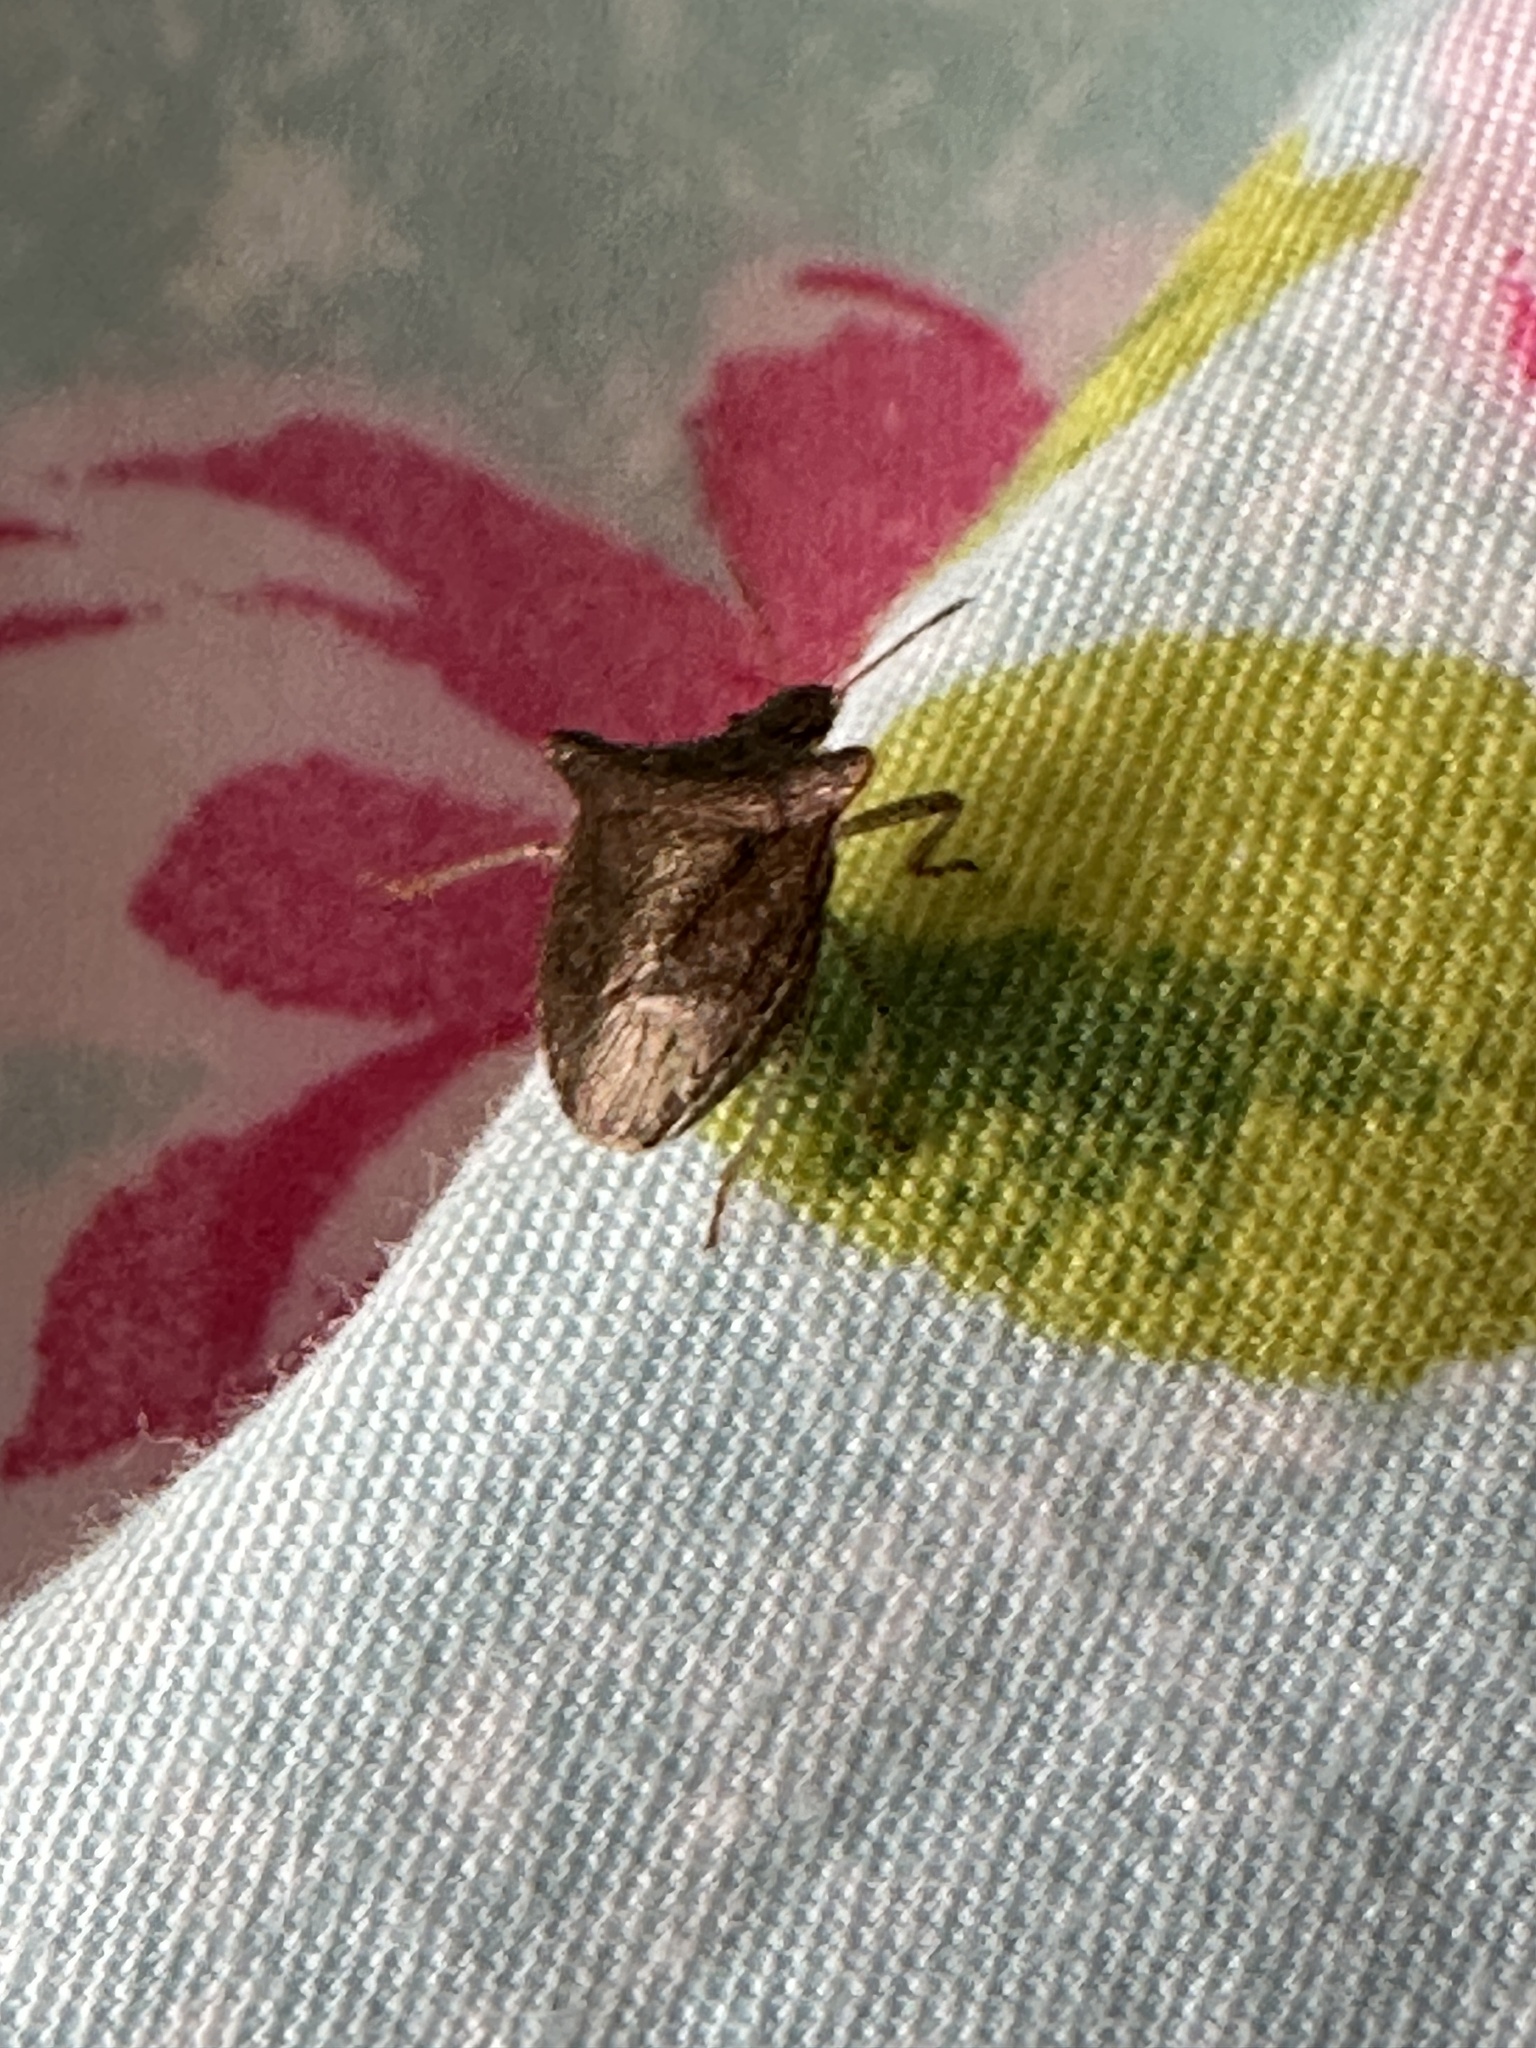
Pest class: stink_bug